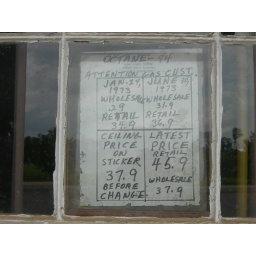
Buena Vista, AlabamaThis has hung in the window of the now closed general store/post office since 1973.